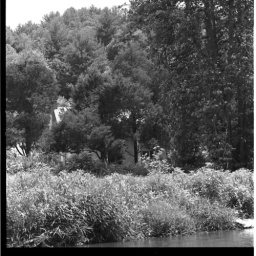
white house covered by pines